National Extension College

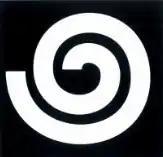
NEC's original logo

The National Extension College was first announced in the October 1963 edition of "Where?", a monthly journal then published by the Advisory Centre for Education. Founder Michael Young introduced the organisation as being the "Invisible College of Cambridge", in reference to the fact that the college would have no teaching premises or full-time teachers of its own and would instead use Cambridge University premises and members of staff from various universities to deliver its courses.